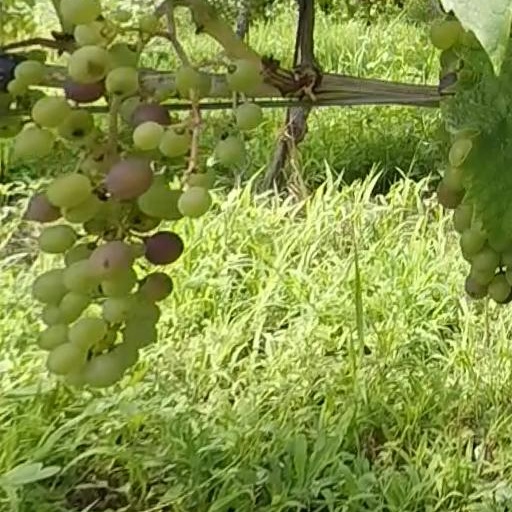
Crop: grape